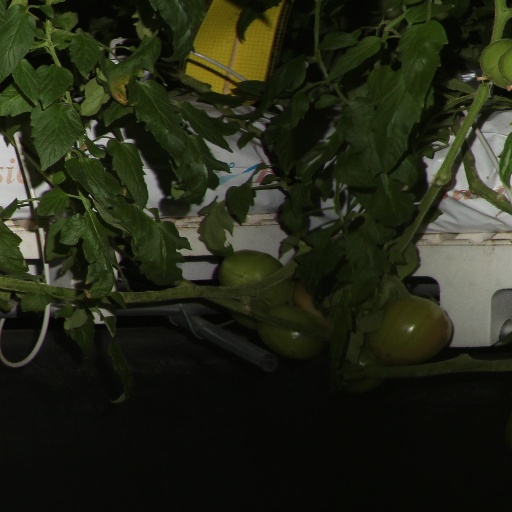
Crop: tomato